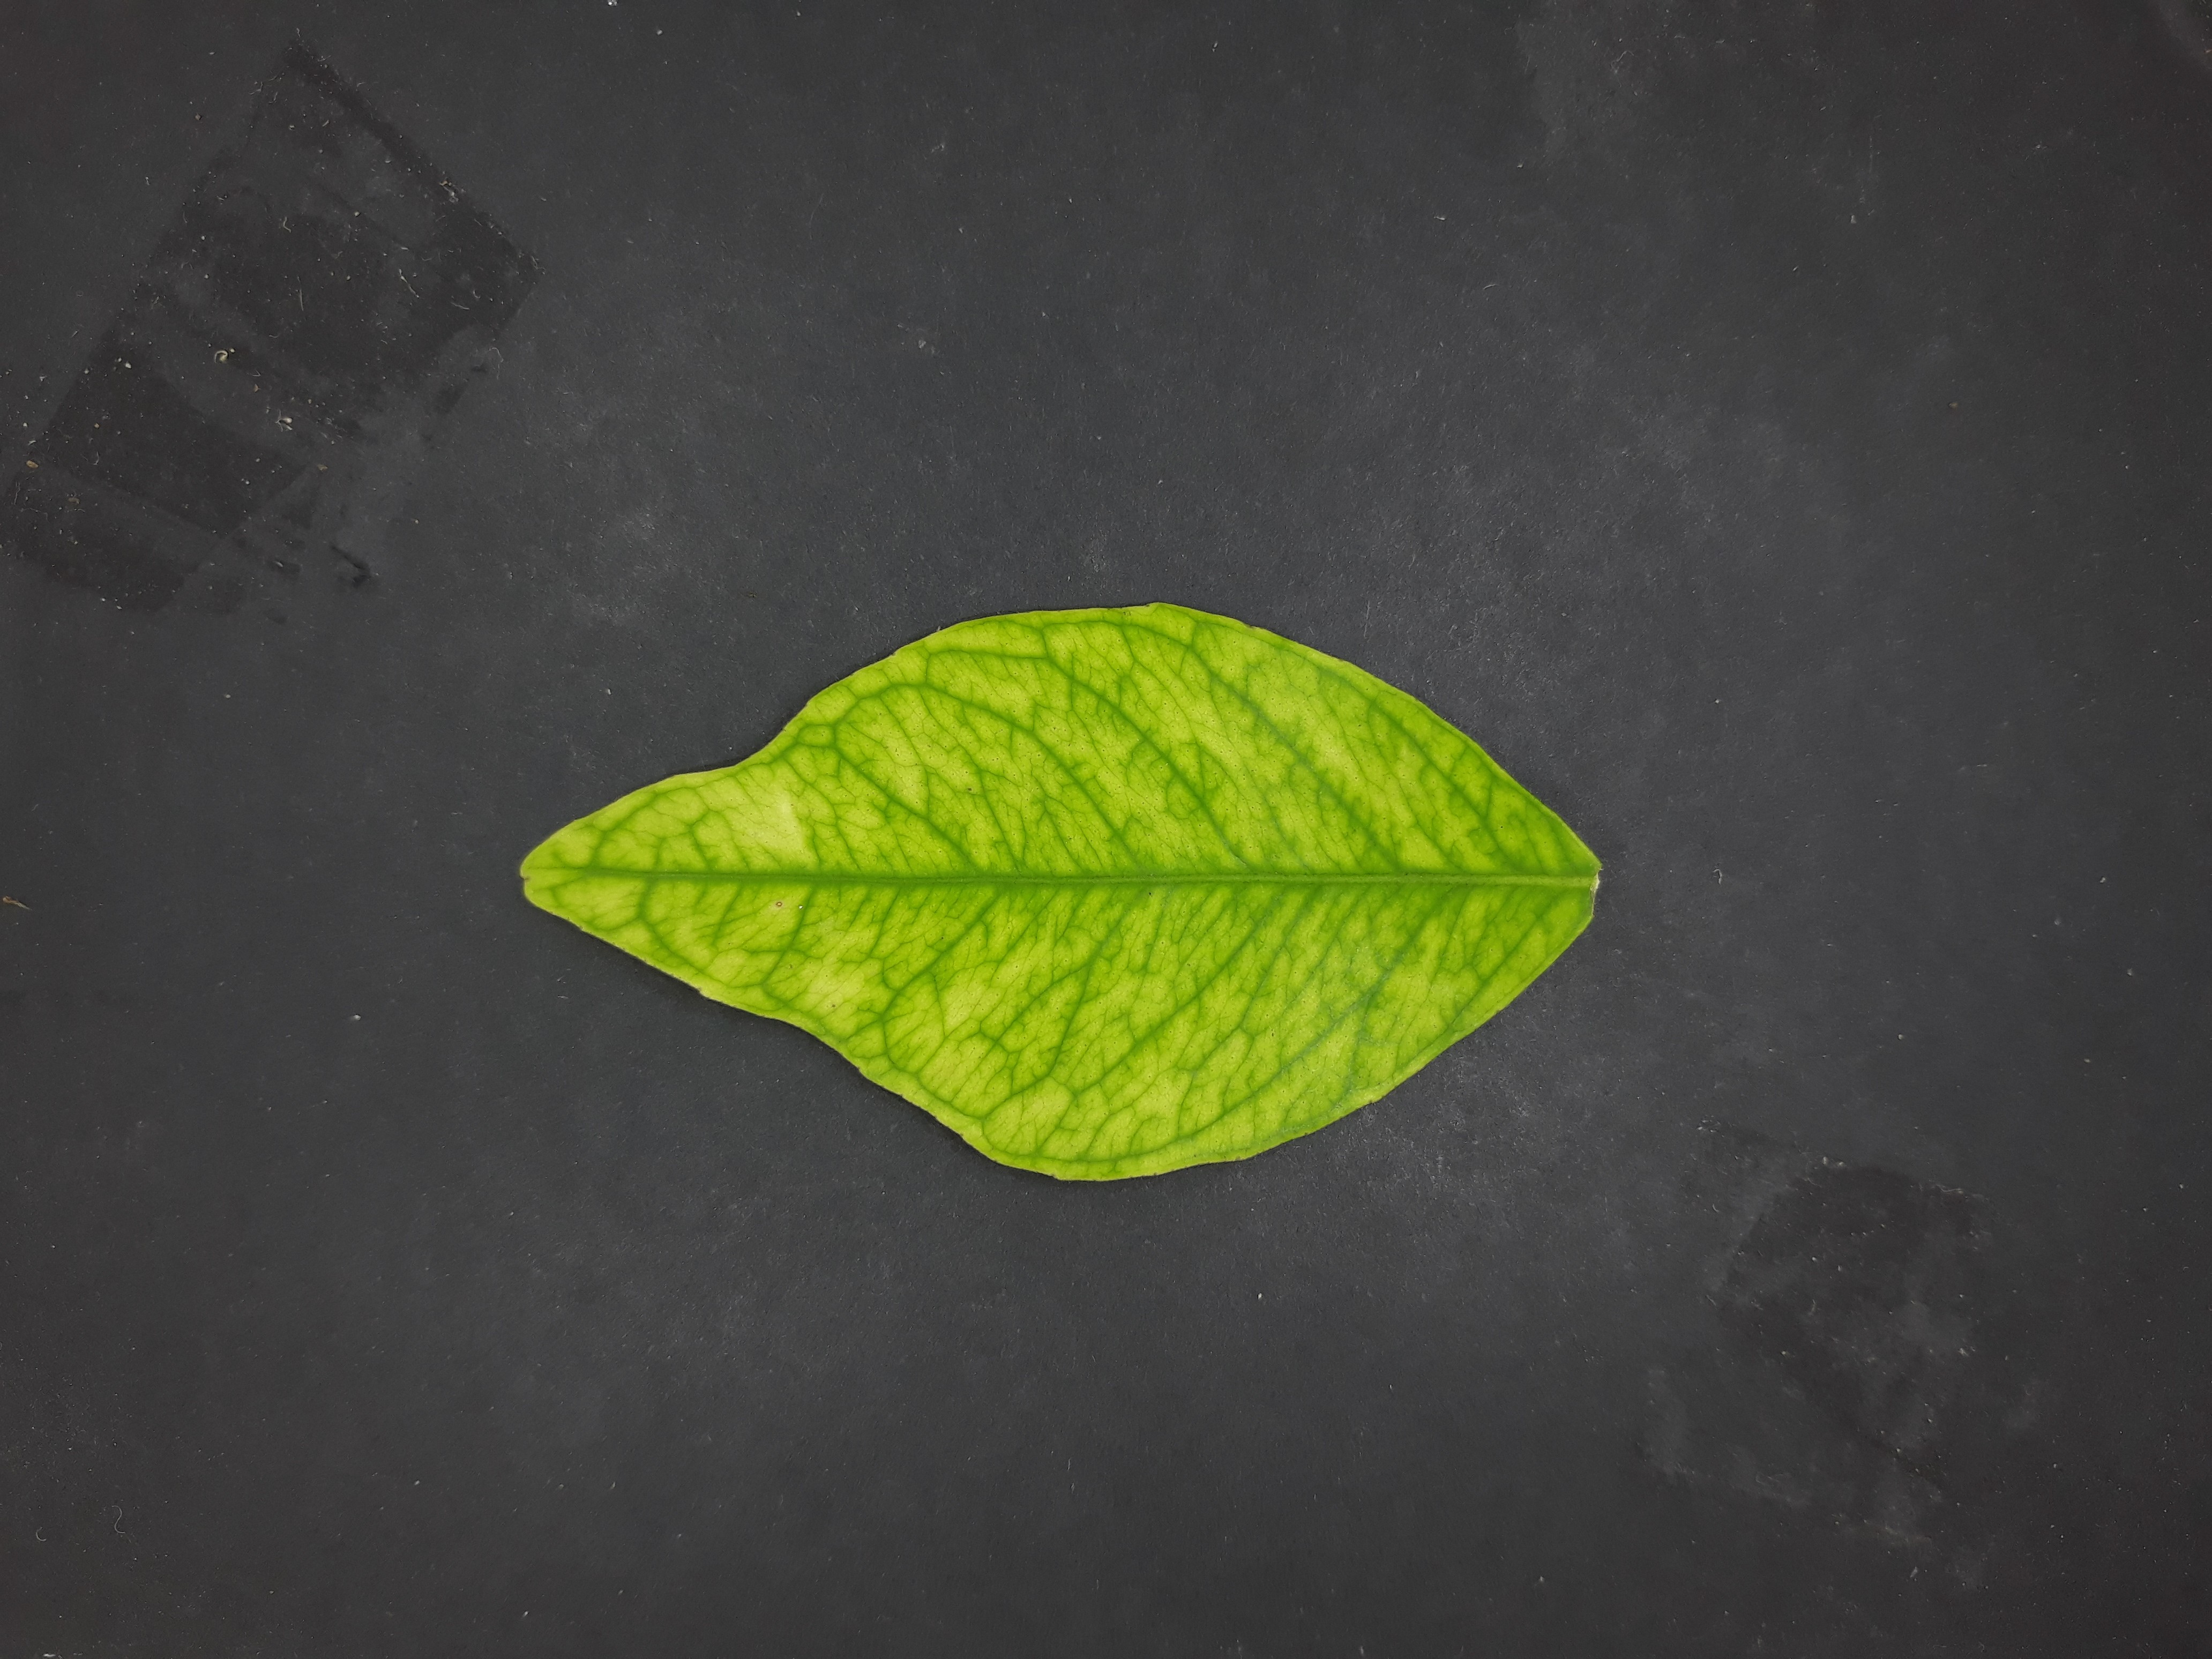
Label: Iron deficiency (Fe)